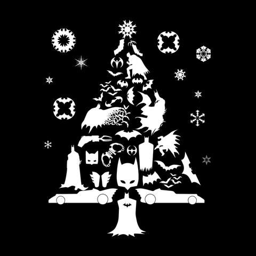
person , this reminds me of a christmas song